Bø Municipality (Nordland)

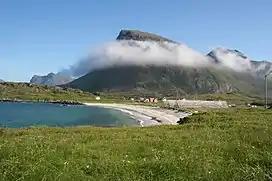
Hovden in Bø municipality

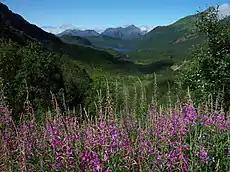
View towards Ryggedalsvatnet lake in the distance, northern part of Bø

The municipality of Bø was established on 1 January 1838 (see formannskapsdistrikt law). On 1 January 1866, a small area of the neighboring Øksnes Municipality (population: 40) was transferred to Bø Municipality. On 1 January 1964, the Kråkberget village and the peninsula north of the village (population: 271) was transferred from the neighboring Øksnes Municipality to Bø Municipality.